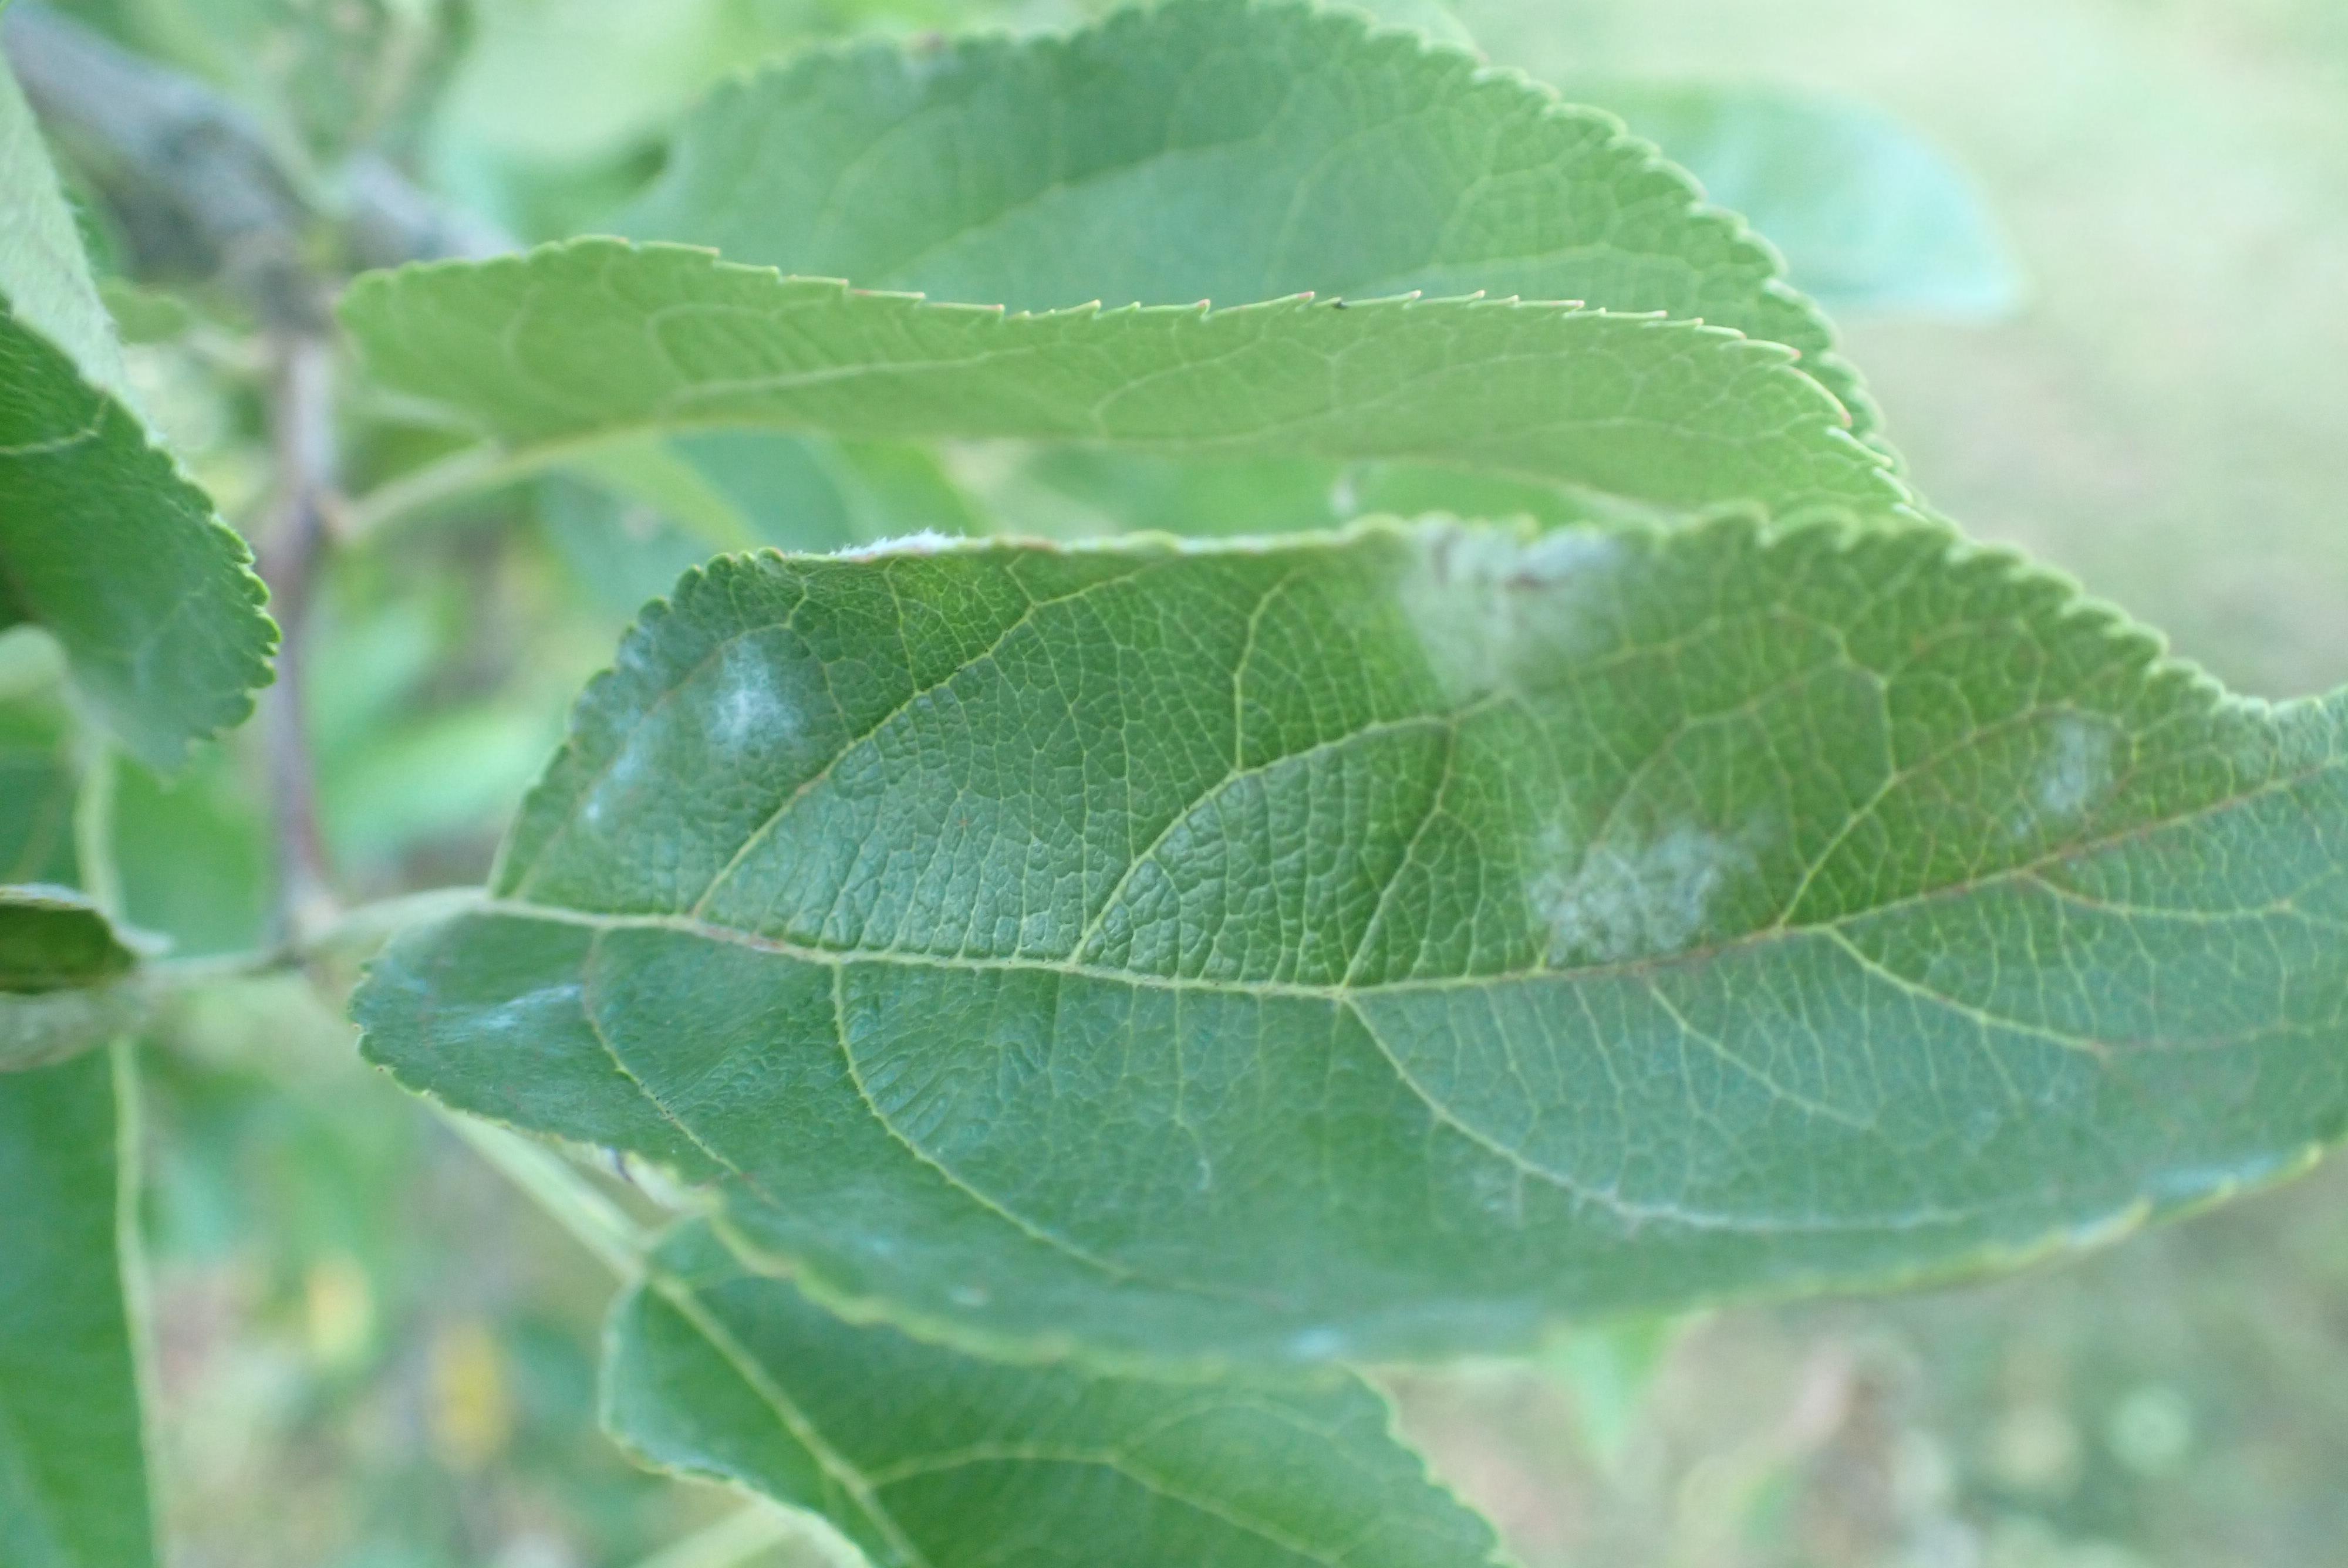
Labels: powdery_mildew